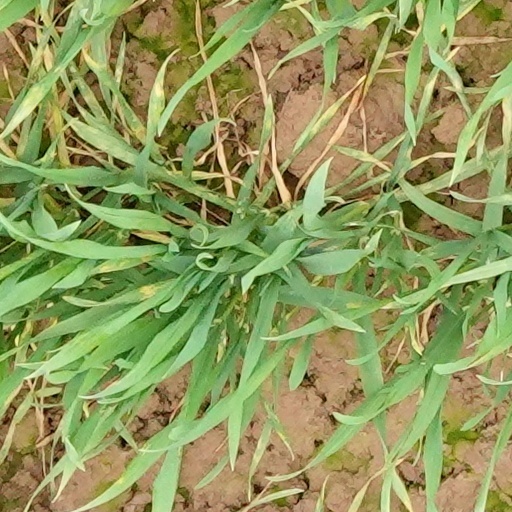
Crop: wheat